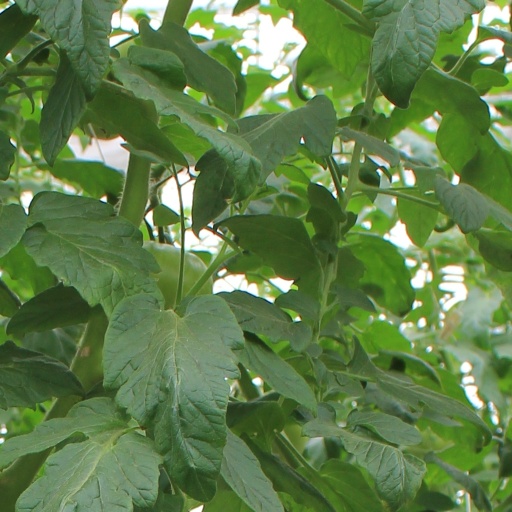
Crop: tomato